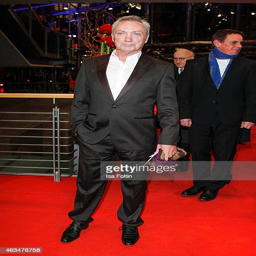
actor attends ceremony of festival